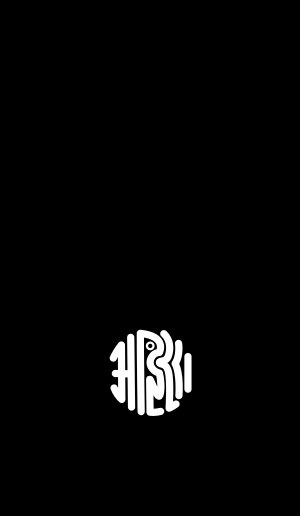
Ahimsa
Ahimsas symbol
"Ahimsa er sanskrit og betyder ""Ikke-vold"". Det udøves især af religionerne hinduisme, buddhisme og jainisme, hvor det er ment, at vold medfører dårlig karma.